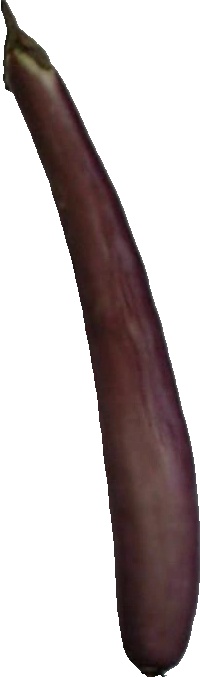
Label: eggplant_long_1